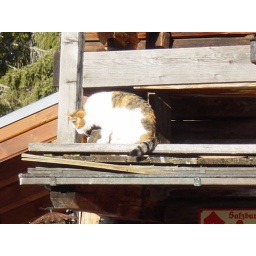
5754 - the cat was on the roof above me .. and fiesty too